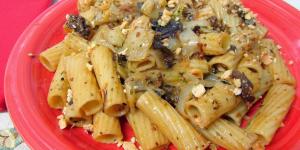
pasta con endivias